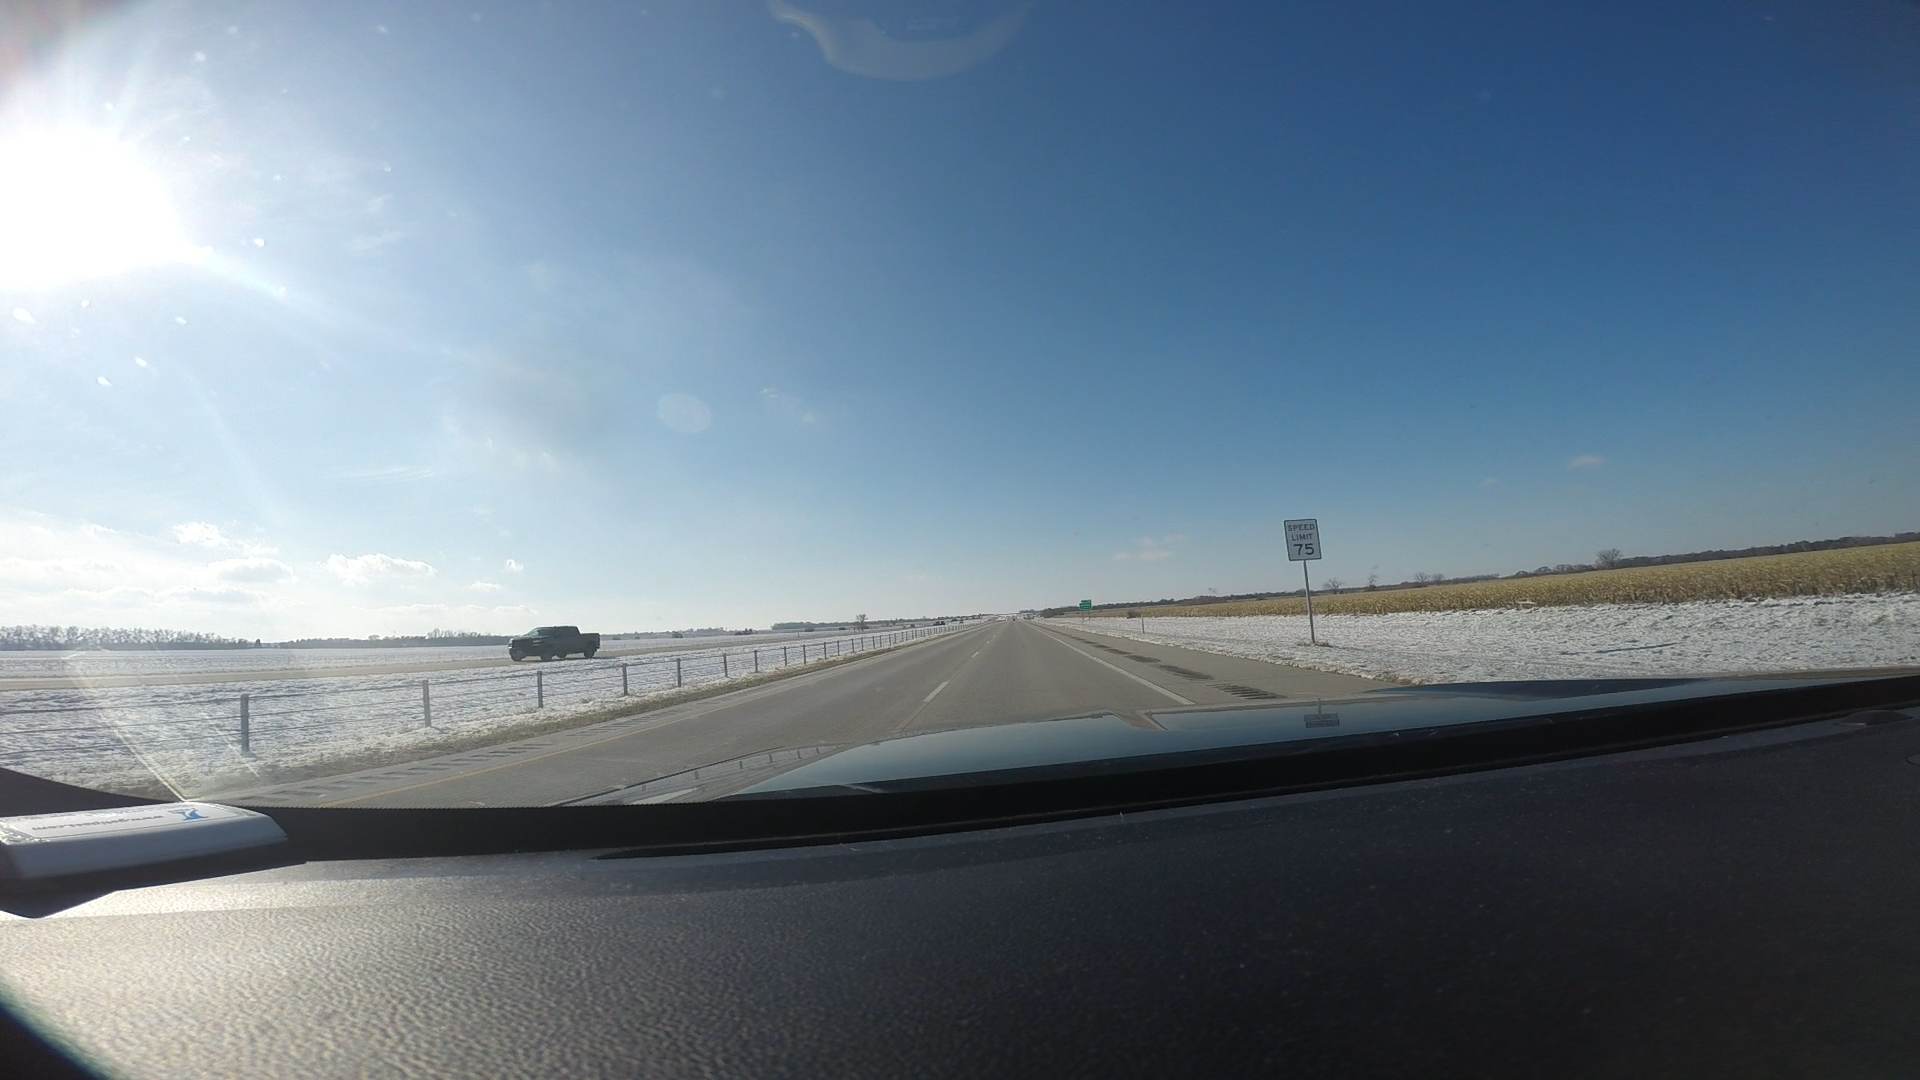
Speed limit sign label: mph75